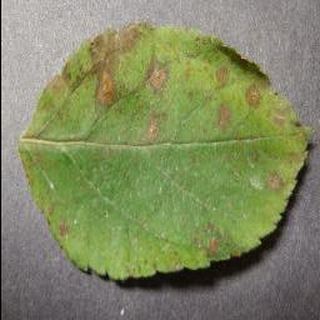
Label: apple_cedar_apple_rust